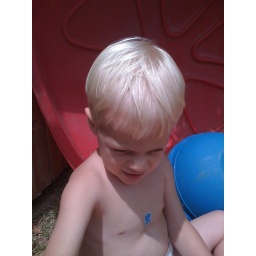
Jojo in the sand box